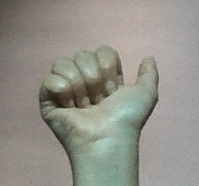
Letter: dhad